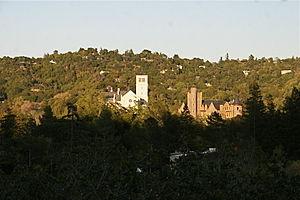
La ville américaine de San Anselmo est située dans le comté de Marin, dans l’État de Californie. Sa population s’élevait à 12 336 habitants lors du recensement de 2010, estimée à 12 580 habitants en 2017.